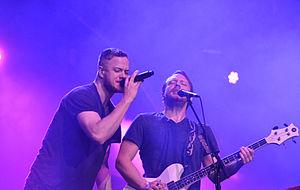
Dan Reynolds et Ben McKee (Imagine Dragons)
Imagine Dragons est un groupe de rock alternatif américain, originaire de Las Vegas, dans le Nevada. Imagine Dragons est formé en 2008 alors que le chanteur Dan Reynolds est à l'université Brigham Young. Le groupe compte au total 4 albums.